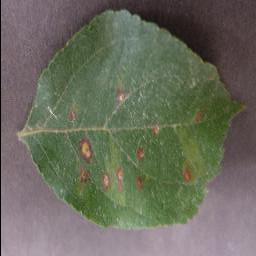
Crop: apple
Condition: cedar_rust